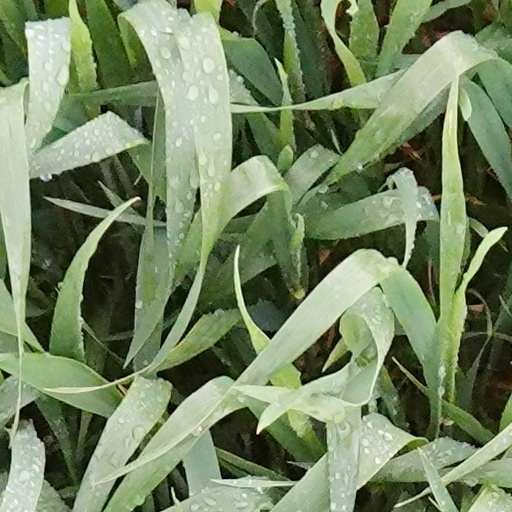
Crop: wheat